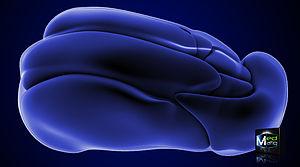
Le thalamus est une structure anatomique paire de substance grise cérébrale diencéphalique. Les deux thalami sont situés de part et d'autre du IIIᵉ ventricule dont ils constituent les parois latérales. Situé en position intermédiaire entre cortex et tronc cérébral, le thalamus a principalement une fonction de relais et d'intégration des afférences sensitives et sensorielles et des efférences motrices, ainsi que de régulation de la conscience, de la vigilance et du sommeil.